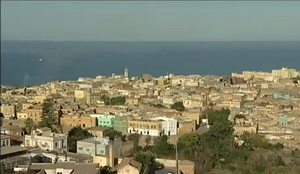
Le vieux quartier de Tobana- Mostaganem - Algérie